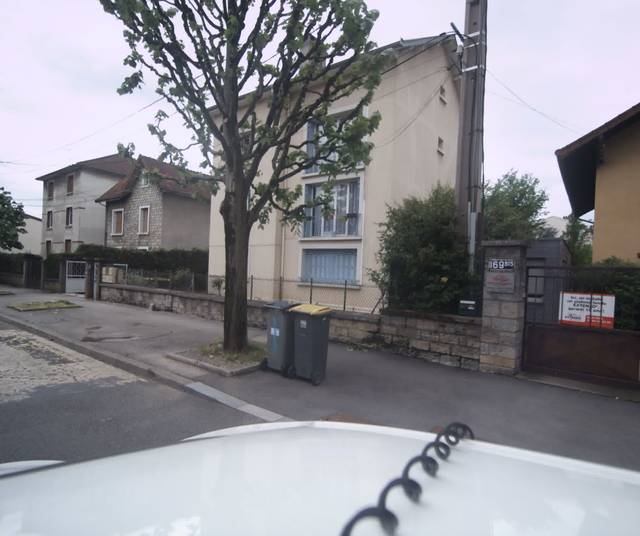
Region: France
Coordinates: 47.257, 6.042